Gvardeysk

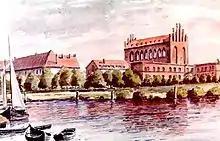
14th Century Teutonic Order Castle

Peter of Dusburg wrote of a settlement known as Tapiow, first documented in 1254, and the neighboring fort "Surgurbi" built by 1265. The Old Prussian names were derived from the words , , , , meaning 'warm', and , meaning 'around the mountain'. During the 13th century Prussian Crusade, the area was conquered by the Teutonic Knights. To protect Samland from the Nadruvians and Scalvians, the crusaders built a wooden fort between the Deime and Pregel Rivers in 1283–1290. This was replaced by Tapiau Castle, a stone Ordensburg, in 1351.